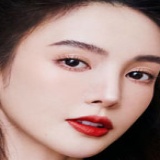
diễn viên Kim Thần